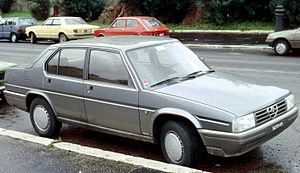
Alfa Romeo 90
Alfa Romeo 90
Alfa Romeo 90 var en firedørs sedan fremstillet af den italienske bilfabrikant Alfa Romeo mellem efteråret 1984 og efteråret 1987. Den officielle modelbetegnelse var "Alfa 90".